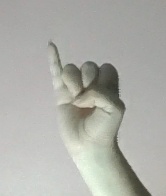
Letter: meem